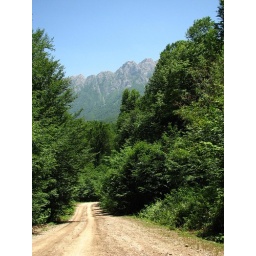
road in forest